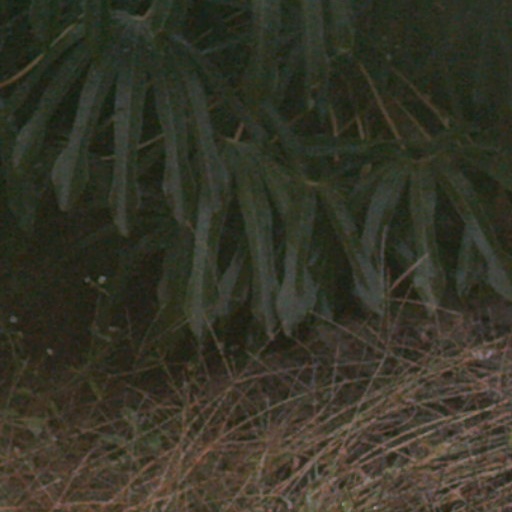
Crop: cassava